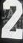
Number: 2